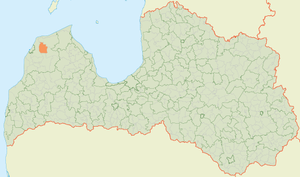
Popes pagasts
Popes pagasts‘ placering i Letland
Popes pagasts er en territorial enhed i Ventspils novads i Letland. Pagasten havde 1.126 indbyggere i 2010 og 1.040 indbyggere i 2016 og omfatter et areal på 167,74 kvadratkilometer. Hovedbyen i pagasten er Pope.